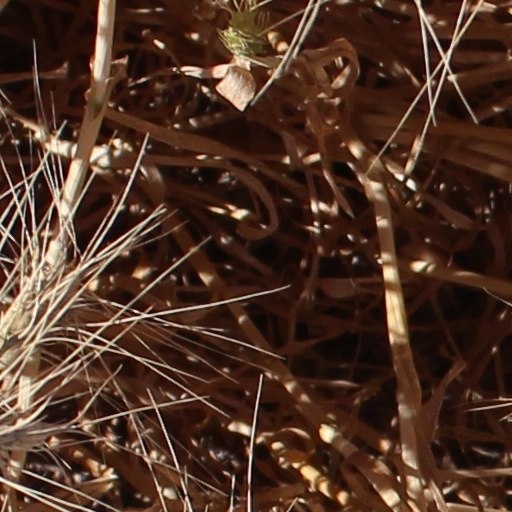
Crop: wheat